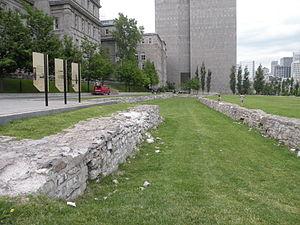
Les ruines du mur de Montréal.
Les fortifications de Montréal étaient un moyen de défense de la ville à l'époque du Régime français. Elles venaient remplacer les palissades en bois devenues obsolètes.